147th New York Infantry Regiment

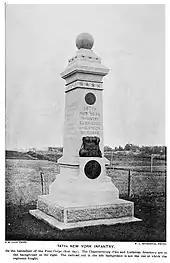
147th New York Infantry Monument at Gettysburg Battlefield

The 147th New York Infantry Regiment, the "Oswego Regiment" or "Ploughboys", was an infantry regiment of the Union Army during the American Civil War.